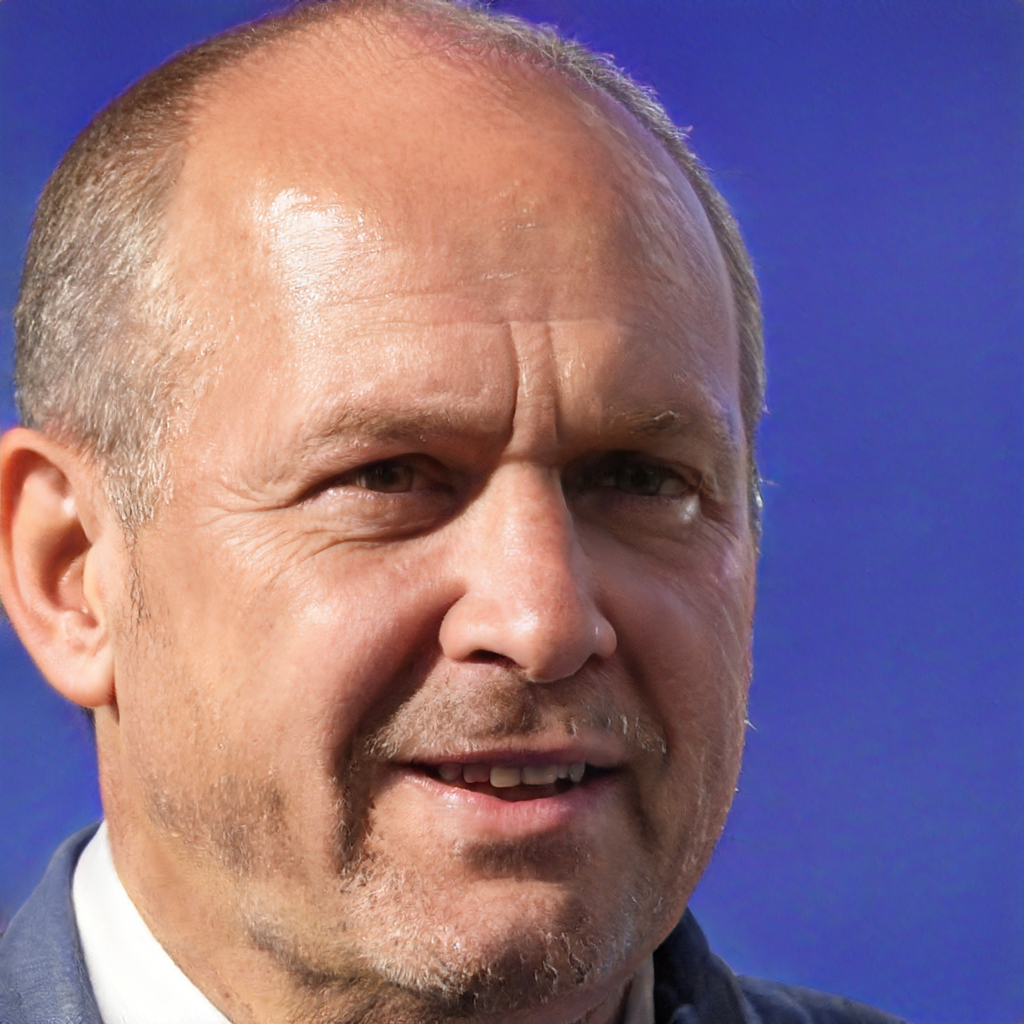
Label: Colored